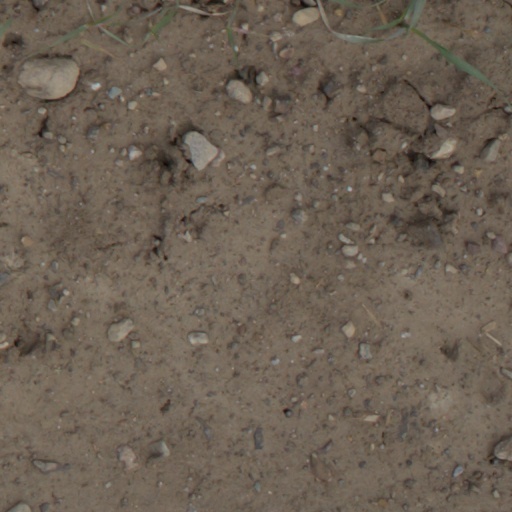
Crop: wheat